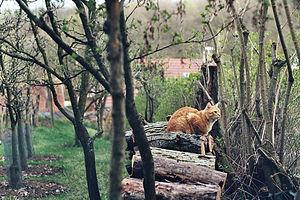
Un chat roux sur un tas de bois
Retour à l'état sauvage est le premier roman pour la jeunesse de la série La Guerre des clans d'Erin Hunter. L'intrigue est centrée autour de l'intégration de Rusty, un chat domestique, dans un clan de chats harets nommé le Clan du Tonnerre. Le chat, rebaptisé Nuage de Feu, devra apprendre à survivre dans la forêt et à se battre contre les autres clans. Un jour, il deviendra guerrier et sera renommé « Cœur de Feu ».